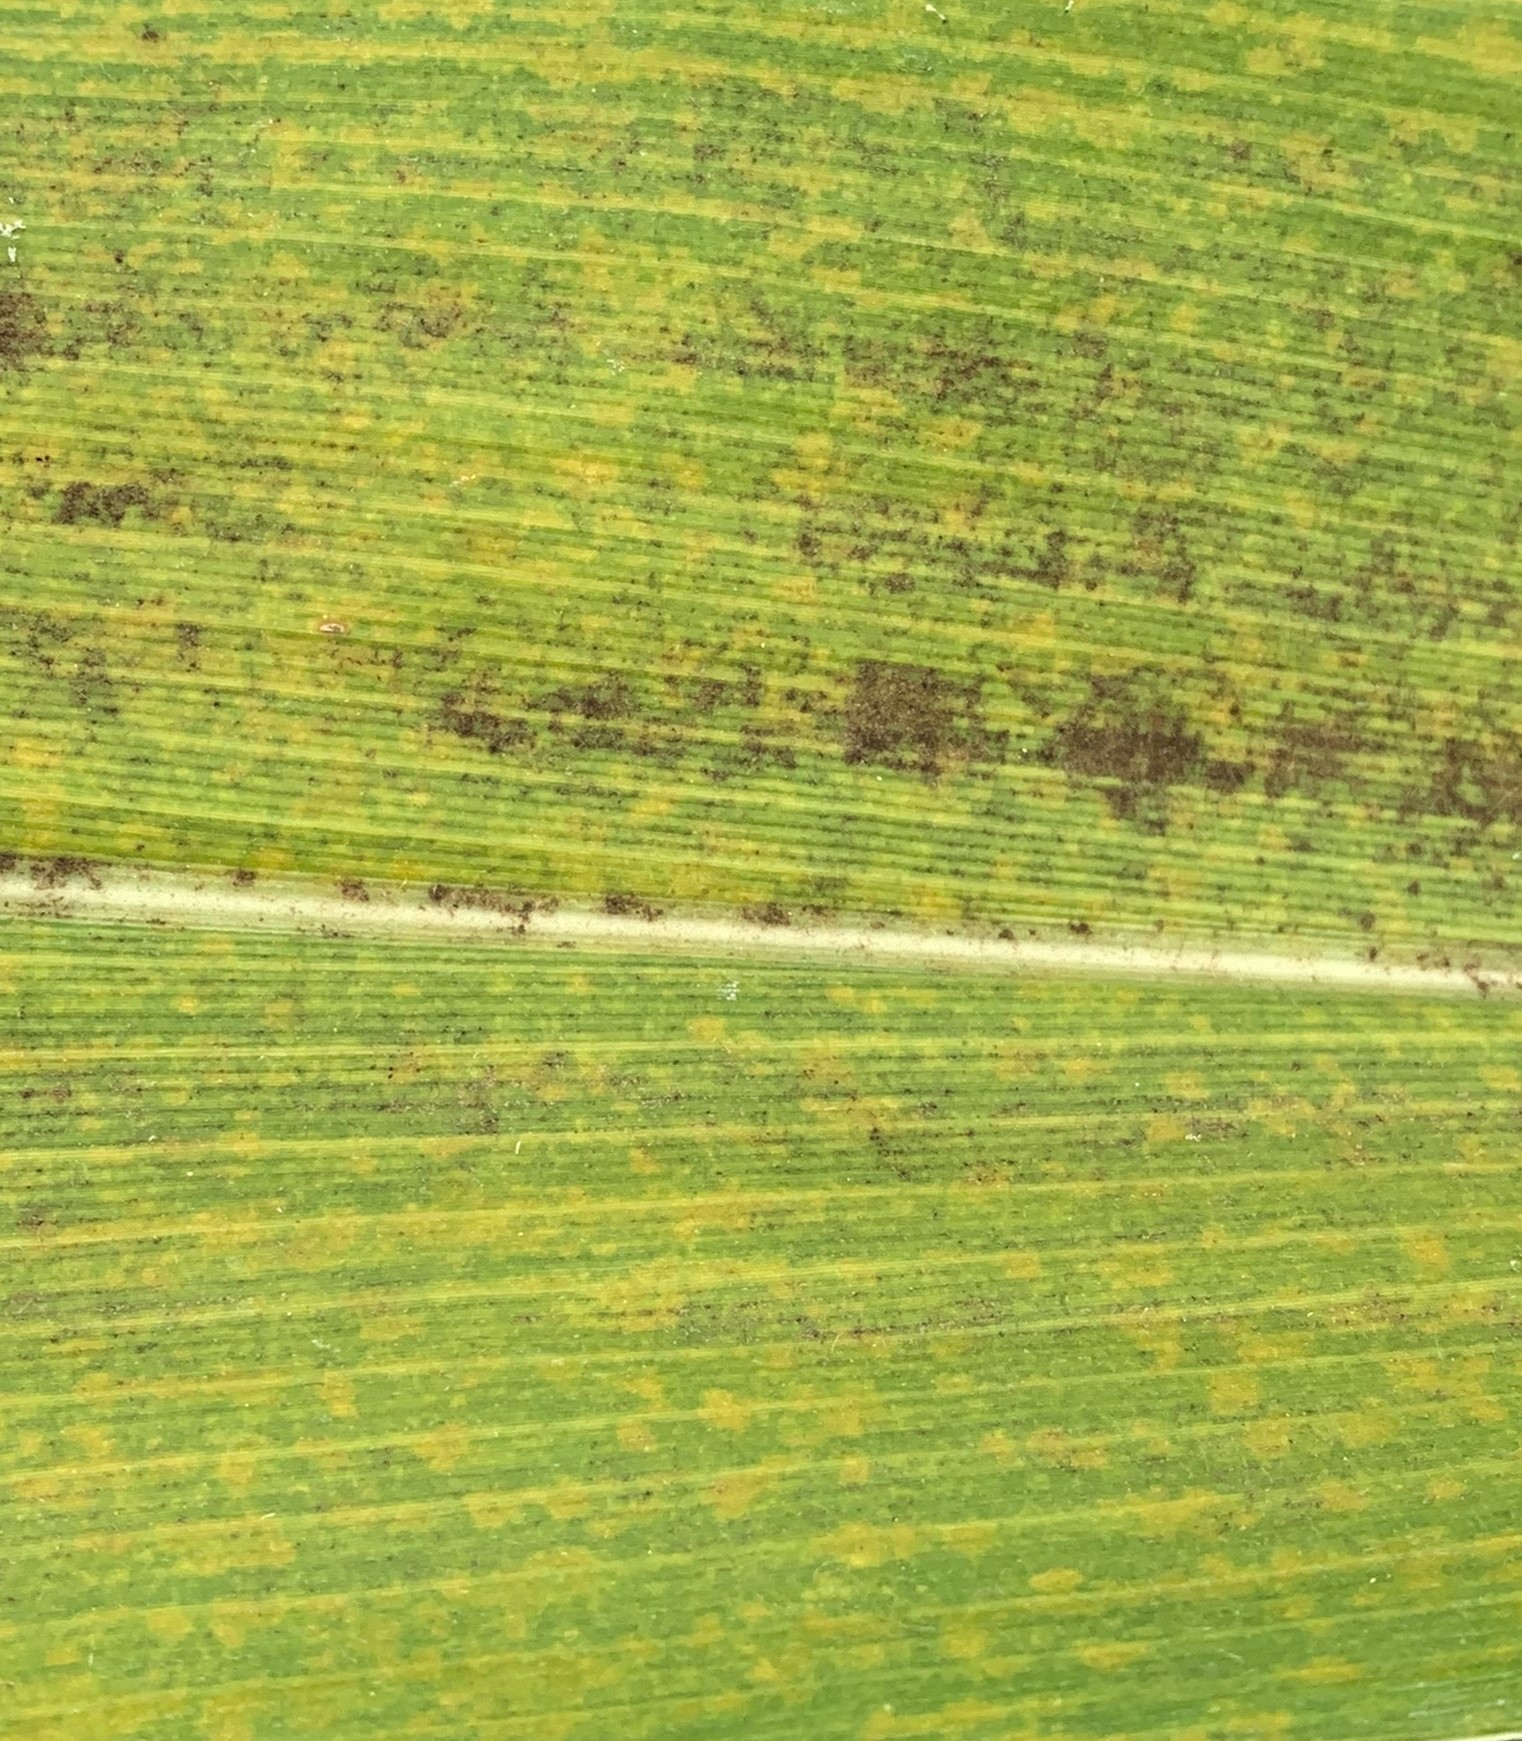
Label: MLN